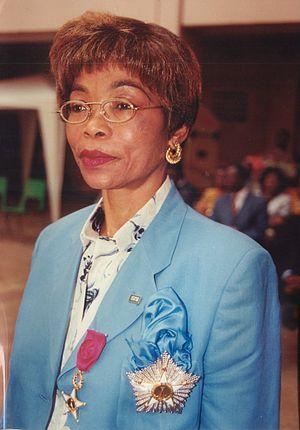
Remise de la médaille de Grand Officier de l'Ordre National de la Valeur et de la médaille d'Honneur du Travail en Or
Esther Dang, née le 5 mars 1945 à Mbalmayo au Cameroun, est une spécialiste de l'économie, de la finance, de la gestion stratégique des entreprises tant privées que publiques et du partenariat international. Docteur d'État ès sciences économiques de l'université de Paris 1 Panthéon-Sorbonne, elle a notamment été Directrice générale de la Société Nationale d'Investissement du Cameroun. Elle a été également l'une des candidates à l'élection présidentielle camerounaise de 2011.